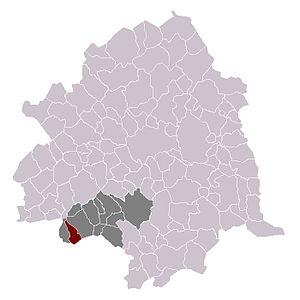
Provin dans son canton et son arrondissement
Provin est une commune française située dans le département du Nord, en région Haut de France. Provin faisait partie de la communauté de communes de la Haute Deûle, en Flandre française, qui a choisi de rejoindre la Métropole européenne de Lille en 2020.